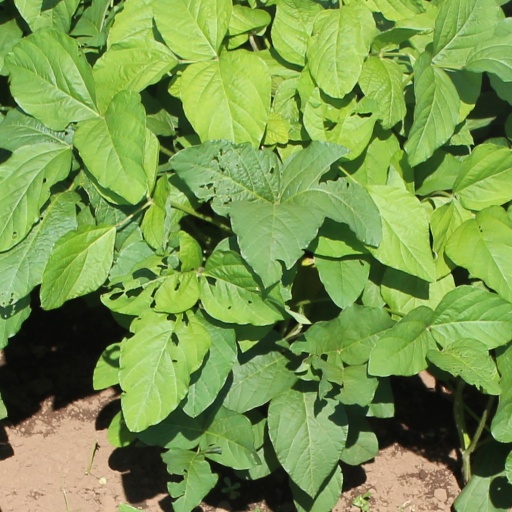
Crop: soybean